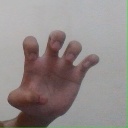
अक्षर: झ